Apor Péc

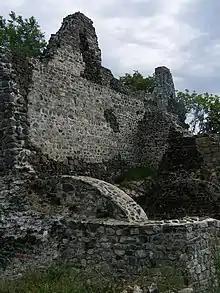
The ruins of Tátika Castle, which was seized by Apor and his brother Lucas around 1291

Maintaining the short-lived dual system in the dignity in order to avoid power struggle, which characterized the late reign of Andrew III, Apor Péc became Palatine of Hungary for the Cisdanubian region – simultaneously Roland Rátót was responsible for Transdanubia – in 1298 and held that office until the next year. In the contemporary context, this meant that Apor had jurisdiction over Western Hungary in this capacity, while Roland Rátót supervised the counties in Eastern Hungary (as "Transdanubia" had a different meaning than present days).